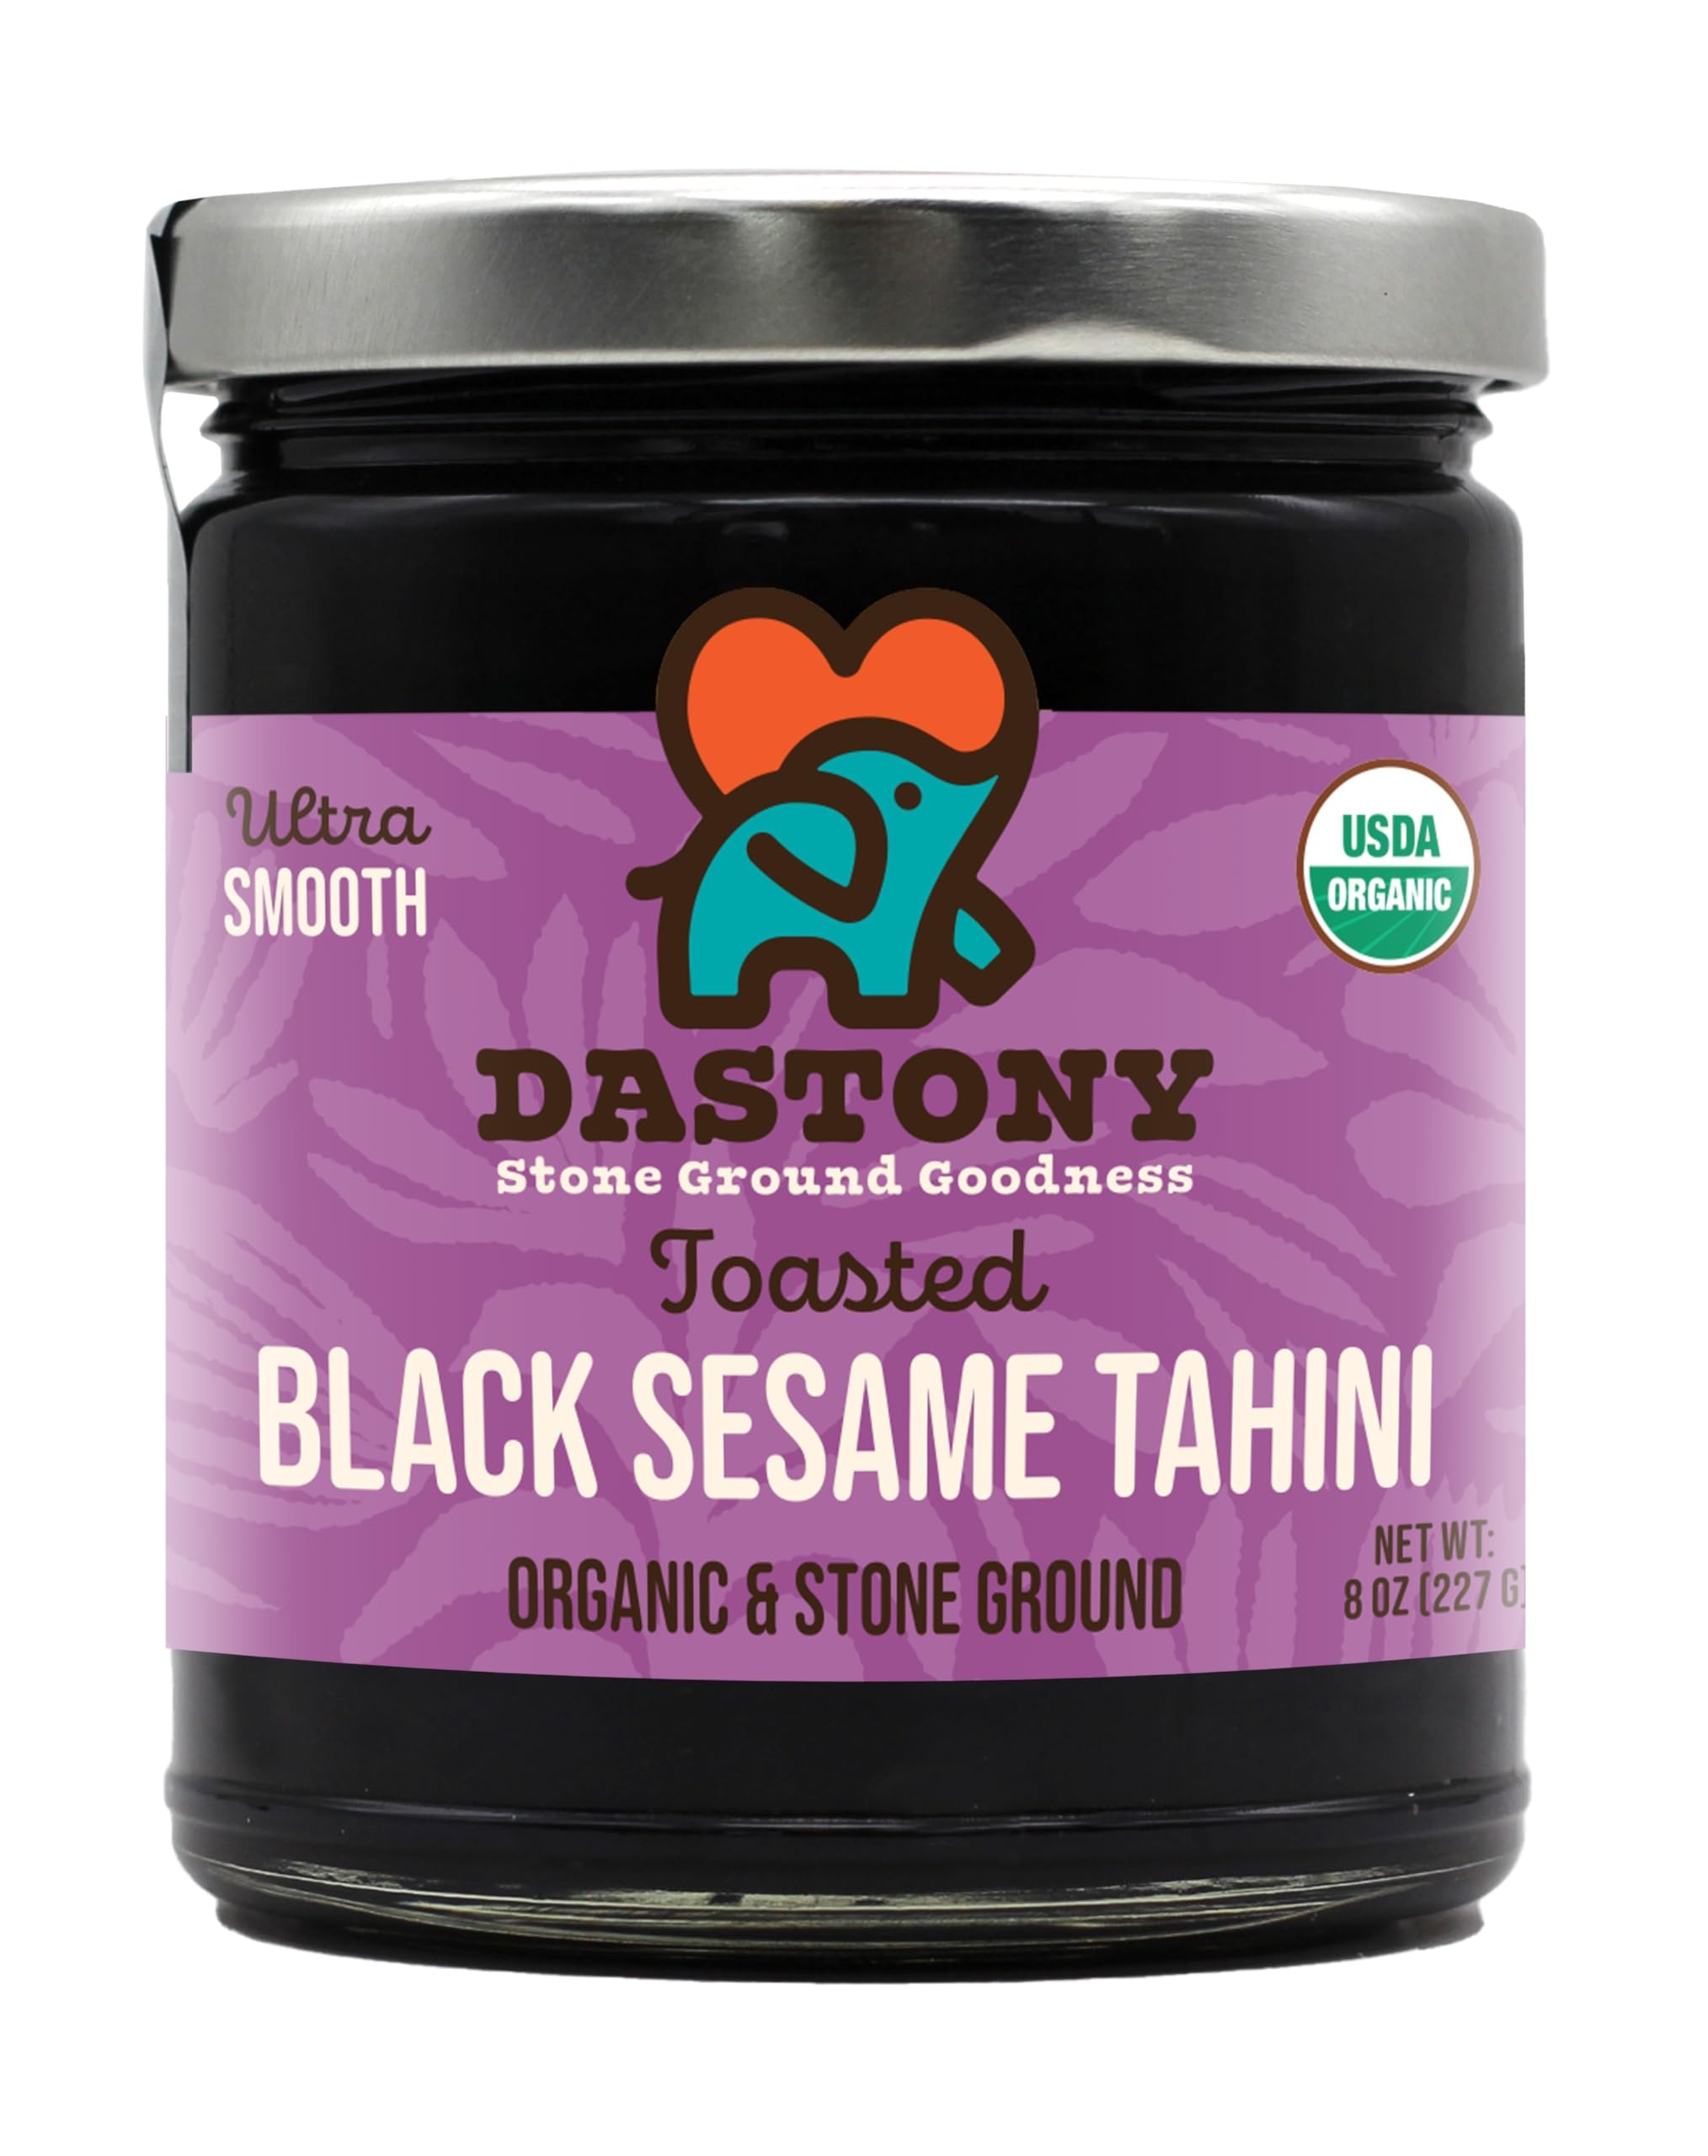
Item Name: Dastony Organic Raw Black Sesame Butter, 8 oz | Only One Ingredient | Vegan, Paleo and Keto Friendly, Non GMO, Gluten-free - Pack of 1
Bullet Point 1: Only One Premium Organic Ingredient: Dastony Black Sesame Seed Butter is made from the finest, certified organic sesame seeds. No artificial flavors or synthetic colors.
Bullet Point 2: Healthy Seed Butter Option: Dastony Black Sesame Seed Butter is a nutritious choice, offering a wealth of essential nutrients and beneficial fats in every serving.
Bullet Point 3: Distinctive Nutty Flavor: Indulge in the distinctive nutty taste of black sesame seeds, adding depth and complexity to your favorite dishes.
Bullet Point 4: Versatile Culinary Ingredient: Whether spread on toast, blended into smoothies, or used in savory sauces, Dastony Black Sesame Seed Butter adds a unique twist to a variety of recipes.
Bullet Point 5: USDA Organic, stone ground, vegan, raw, dairy-free, soy-free, paleo, kosher, and gluten-free.
Product Description: Indulge in the rich, nutty flavor of Dastony Black Sesame Seed Butter – a nutritious and delicious spread that's as versatile as it is wholesome. Crafted from raw black sesame seeds, this healthy seed butter is a gluten-free delight, perfect for those with dietary restrictions or seeking a nutritious alternative. Our Black Sesame Seed Butter is a testament to purity and quality, with no added sugar or preservatives. Each jar is packed with the natural goodness of raw sesame seeds, carefully stone-ground to preserve their nutrients and enhance their flavor profile. As a gluten-free seed butter, our Black Sesame Seed Butter offers a guilt-free indulgence for those looking to embrace a healthier lifestyle. Whether spread on toast, drizzled over yogurt, or used as a dip for fruits and vegetables, its velvety texture and distinctive nutty taste will elevate any snack or meal. Upgrade your pantry with Dastony Black Sesame Seed Butter – a nutritious and flavorful spread that's perfect for any occasion. With its wholesome ingredients and unparalleled taste, it's sure to become a staple in your kitchen.
Value: 8.0
Unit: Ounce

Price: 14.99